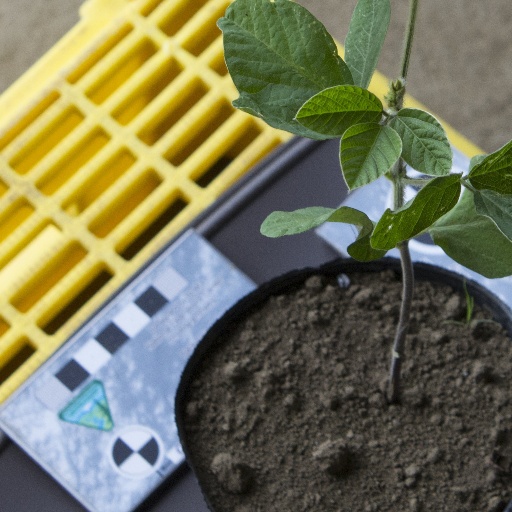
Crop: soybean